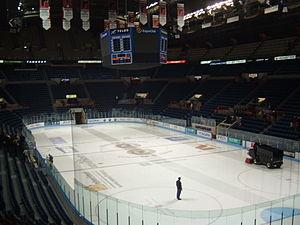
La patinoire.
Le Colisée Pepsi ou Colisée de Québec était une salle omnisports de 15 176 places située sur les terrains d'ExpoCité dans l'arrondissement La Cité-Limoilou de Québec. Ouvert en 1949, le Colisée ferma définitivement ses portes le 14 septembre 2015. Les Remparts de Québec de la Ligue de hockey junior majeur du Québec furent les derniers occupants de l'édifice. Le Centre Vidéotron lui succéda. L'édifice est désormais destiné à être démoli en 2020.